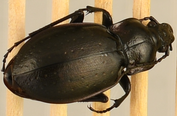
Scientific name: Carabus nemoralis nemoralis
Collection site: University of Notre Dame Environmental Research Center NEON (UNDE), plot UNDE_012